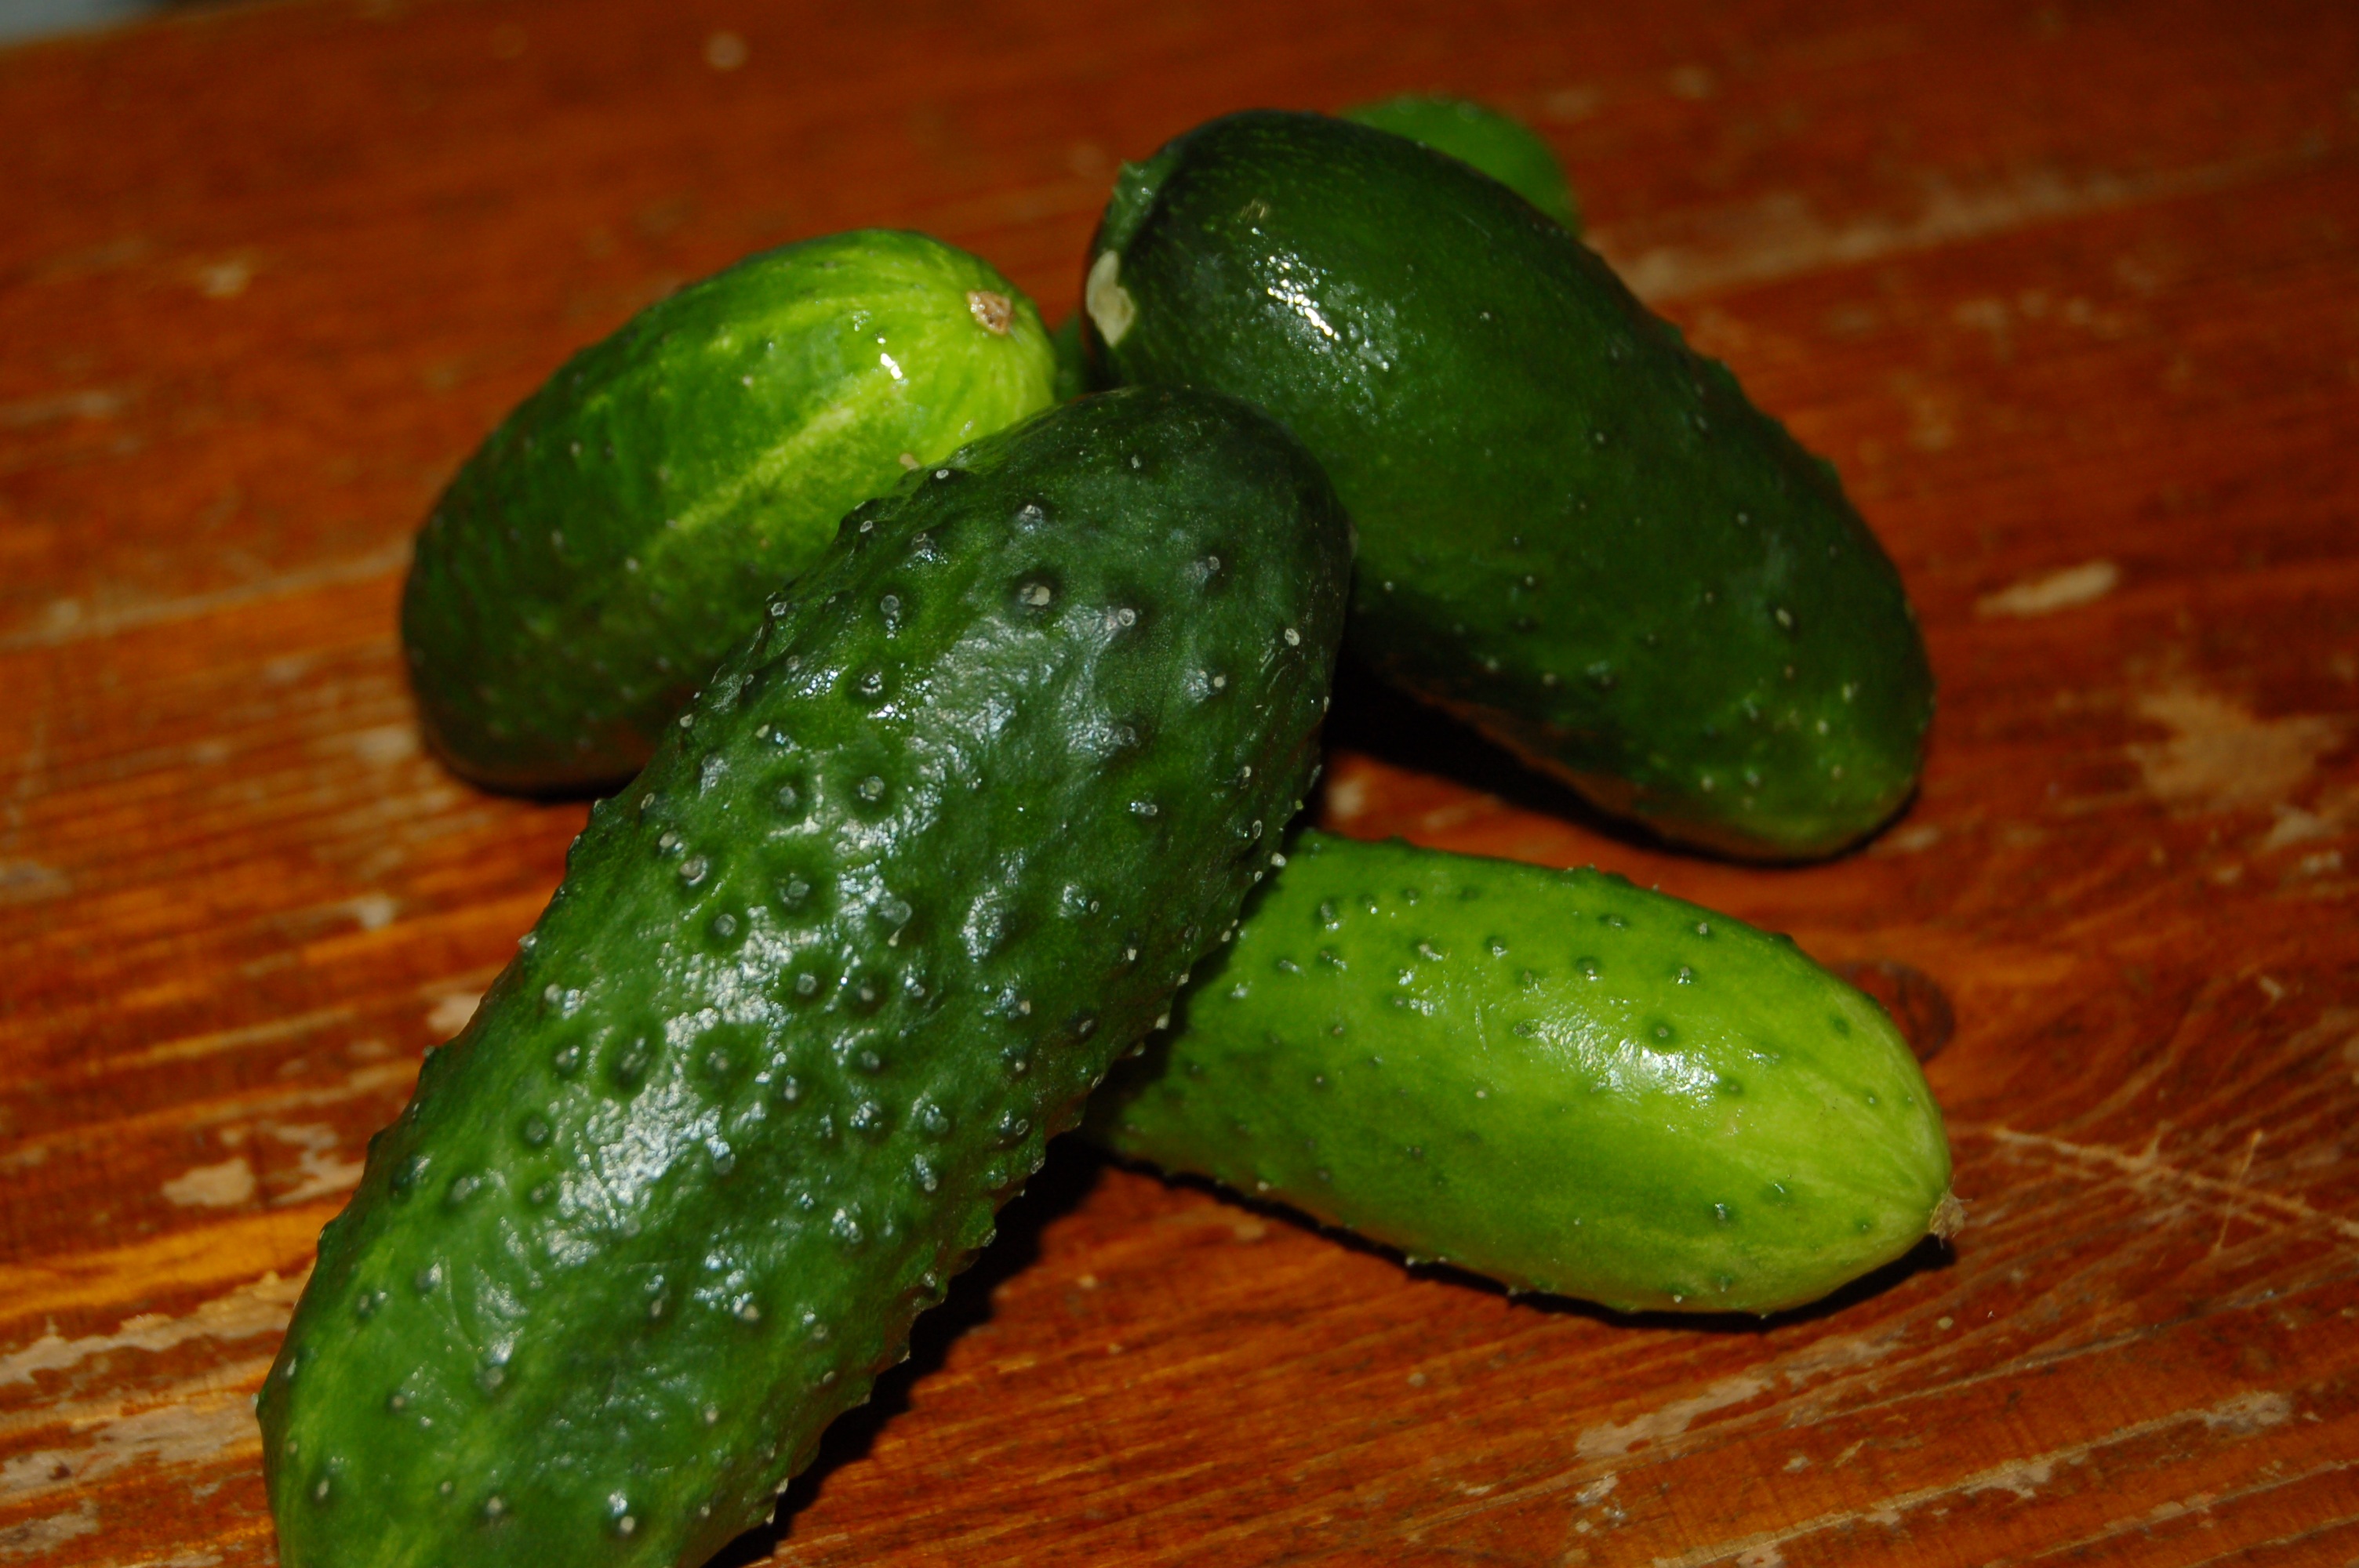
plant, food, green, harvest, produce, vegetable, gourd, vegetables, cucumber, dacha, harvesting, cucurbita, cucumbers, flowering plant, jalapeno, pickled, land plant, cucumber gourd and melon family, summer squash